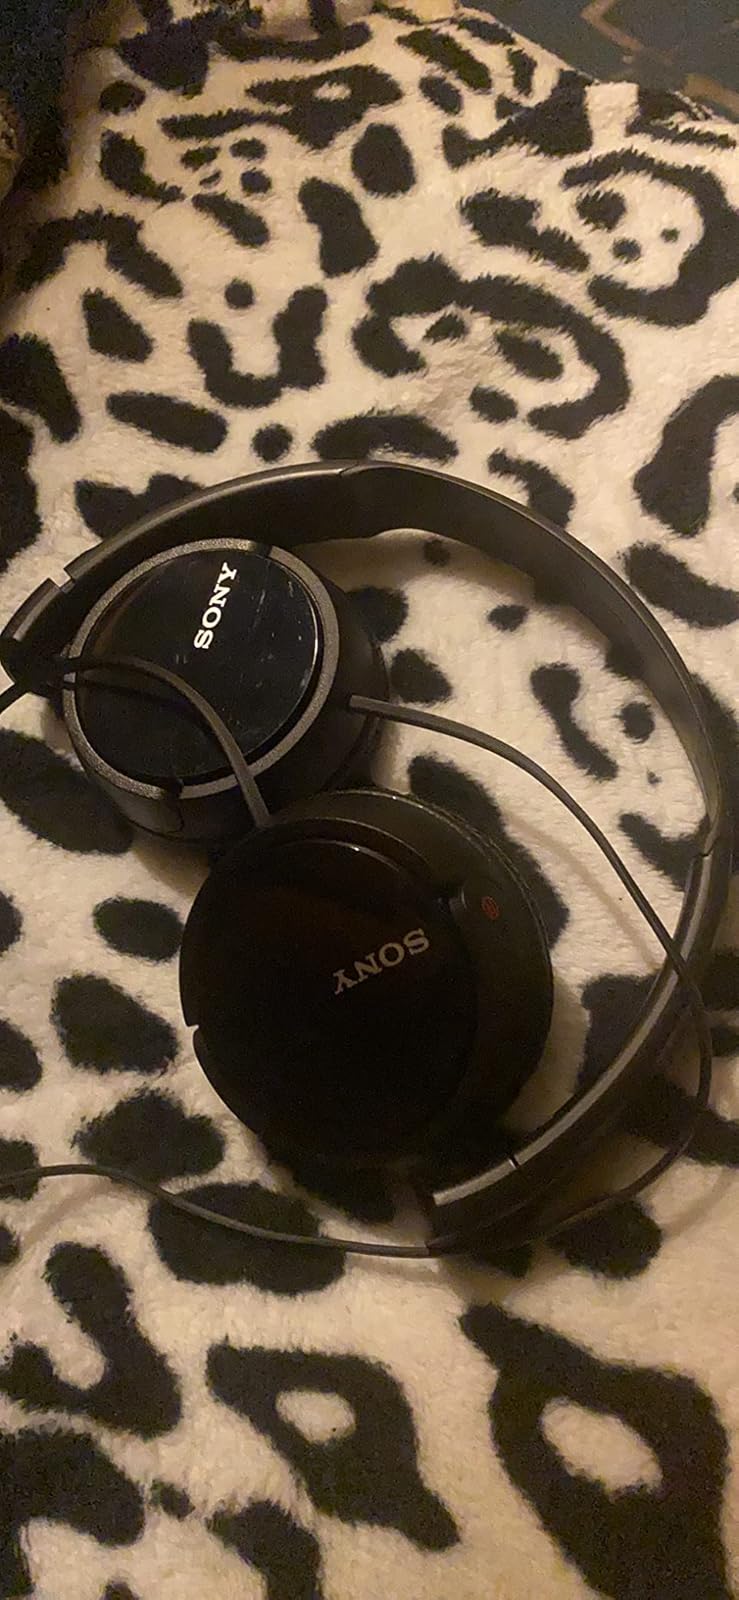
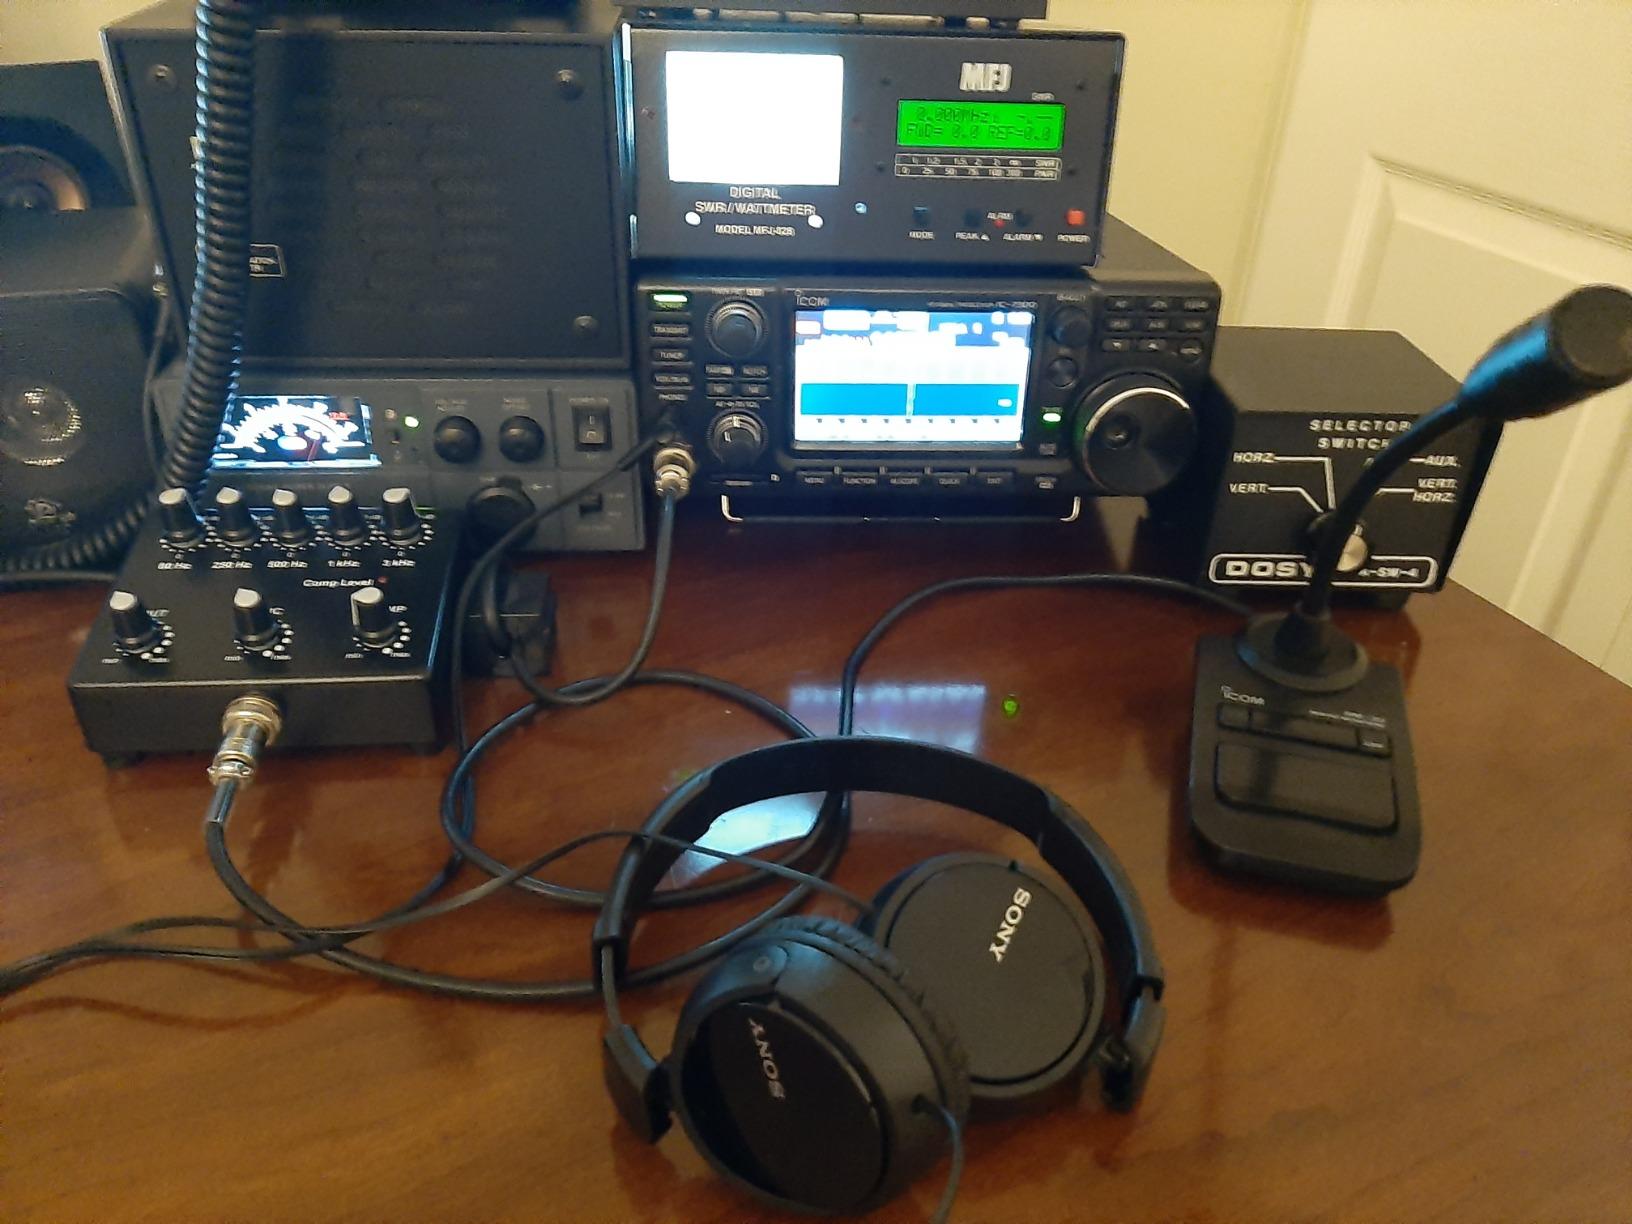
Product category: headphones
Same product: yes